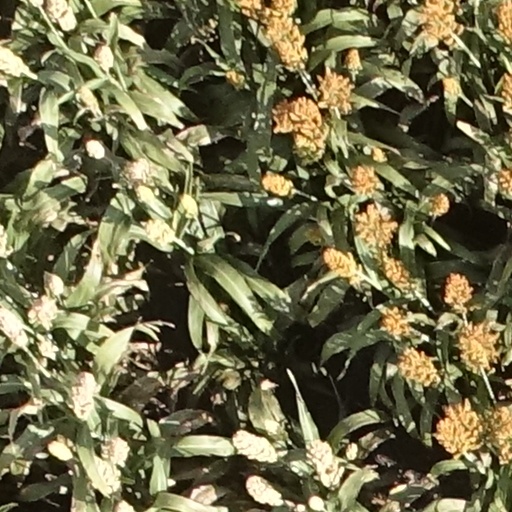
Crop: sorghum